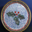
Label: plate